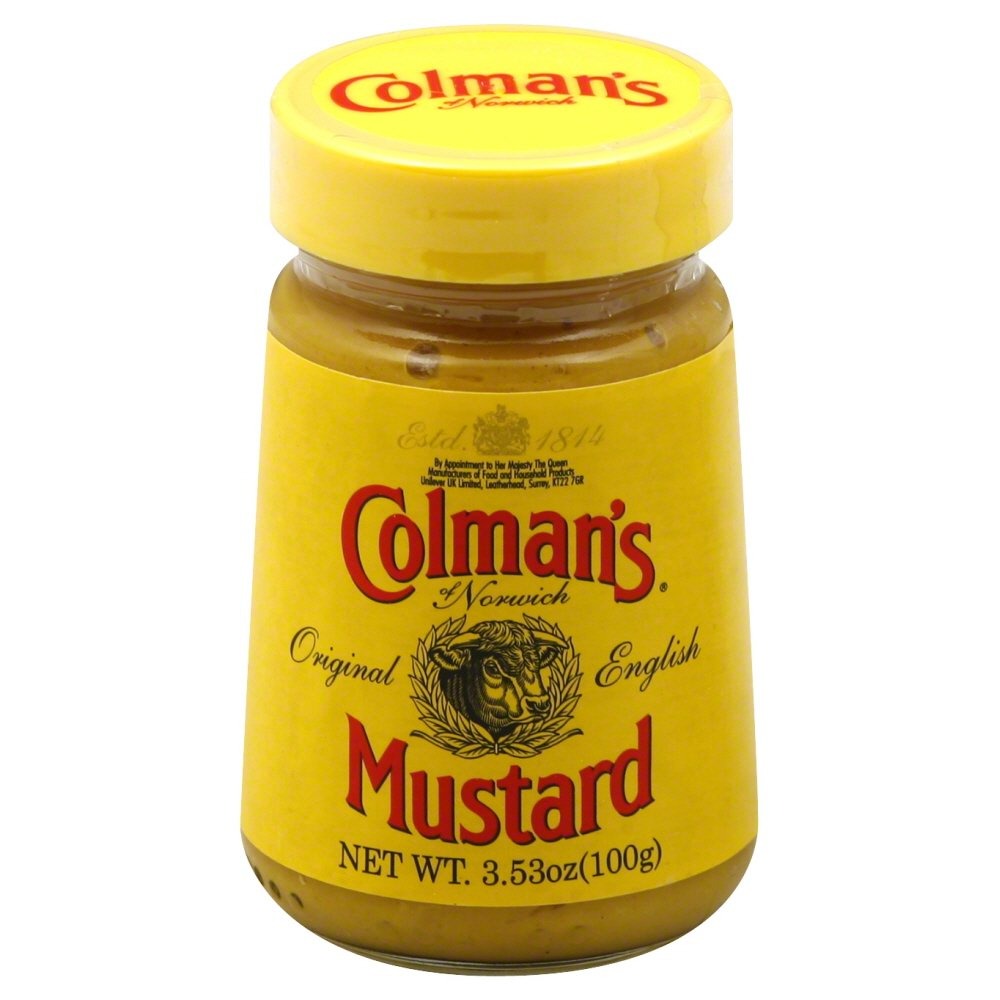
Item Name: Colman's Mustard Hot English 3.53 OZ (Pack of 12)
Product Description: Colman's Hot English Mustard 3.53 OZ (Pack of 12)
Value: 42.36
Unit: Fl Oz

Price: 41.1